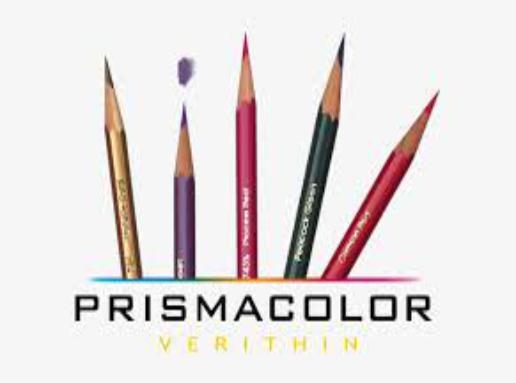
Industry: Necessities